Einar Råberg

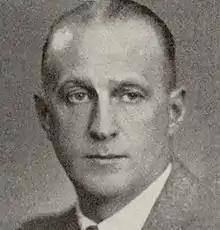

Einar Råberg (26 July 1890 – 2 January 1957) was a Swedish fencer and wrestler. As a fencer, he competed in the individual épée event at the 1920 Summer Olympics.